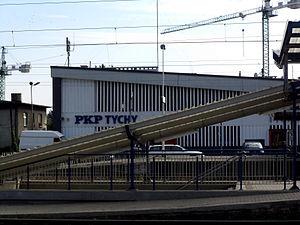
La gare de Tychy est une gare située sur le territoire de la ville de Tychy, en Pologne.